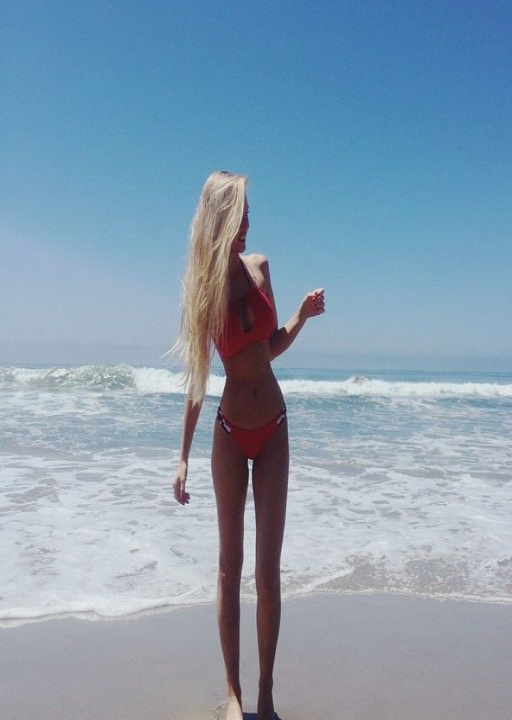
having fun at the beach